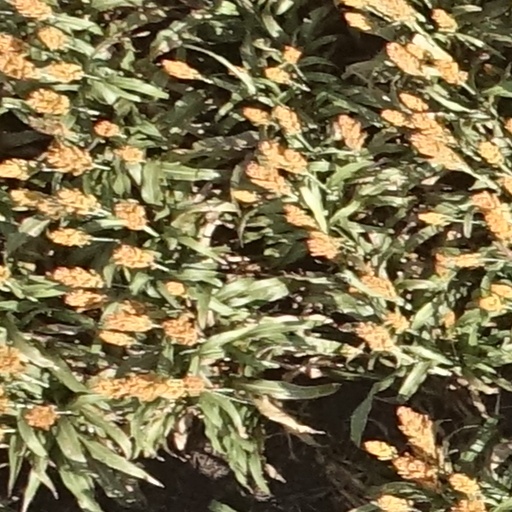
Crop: sorghum